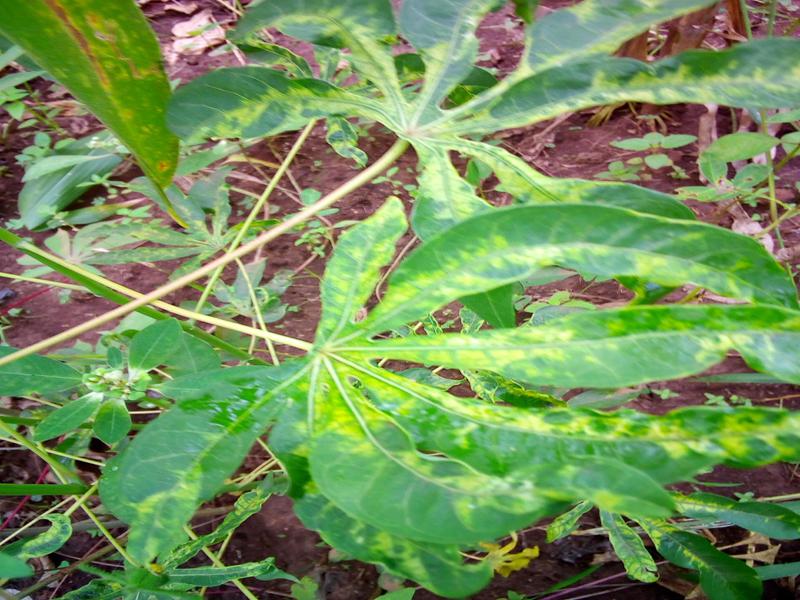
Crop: cassava
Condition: mosaic_disease